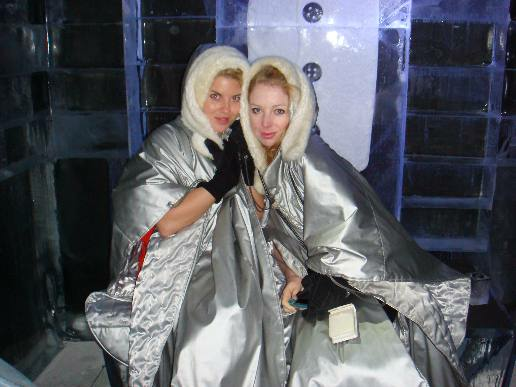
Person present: Yes